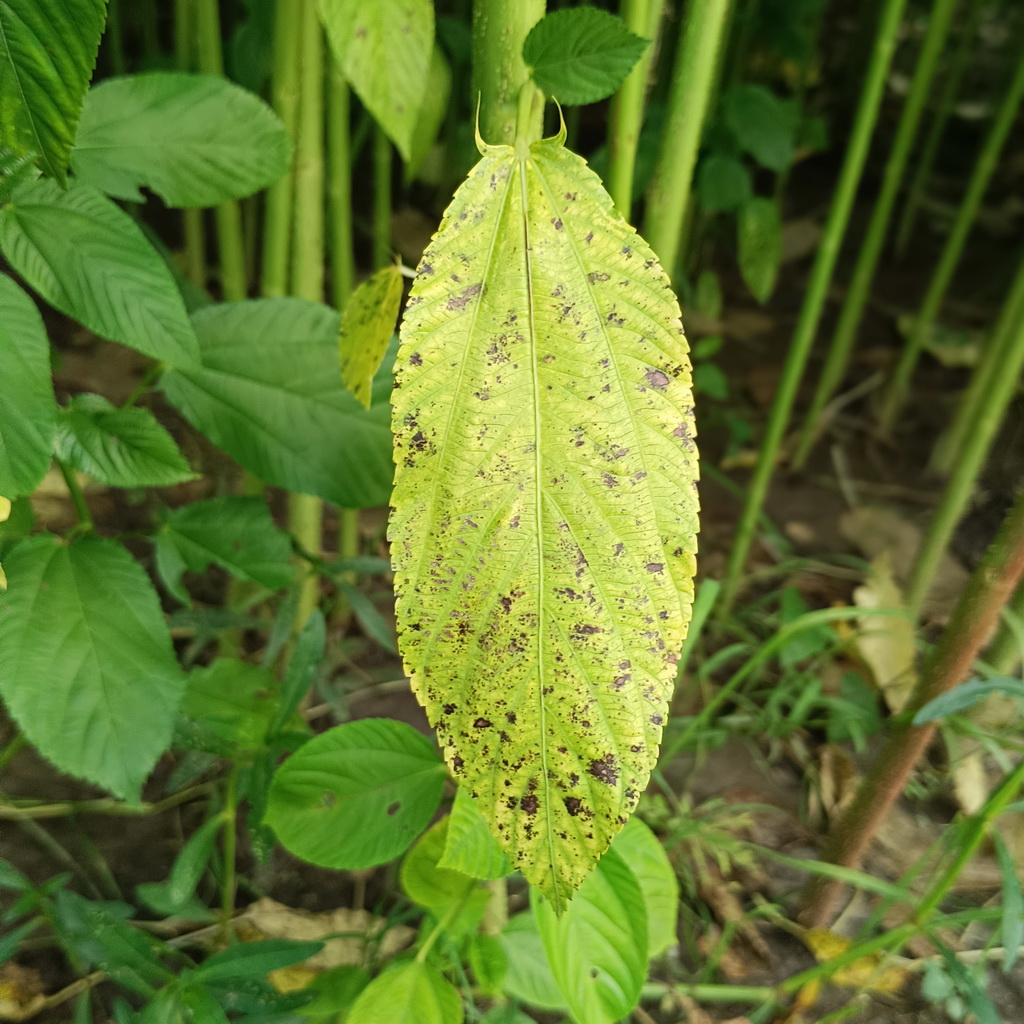
Label: Mosaic